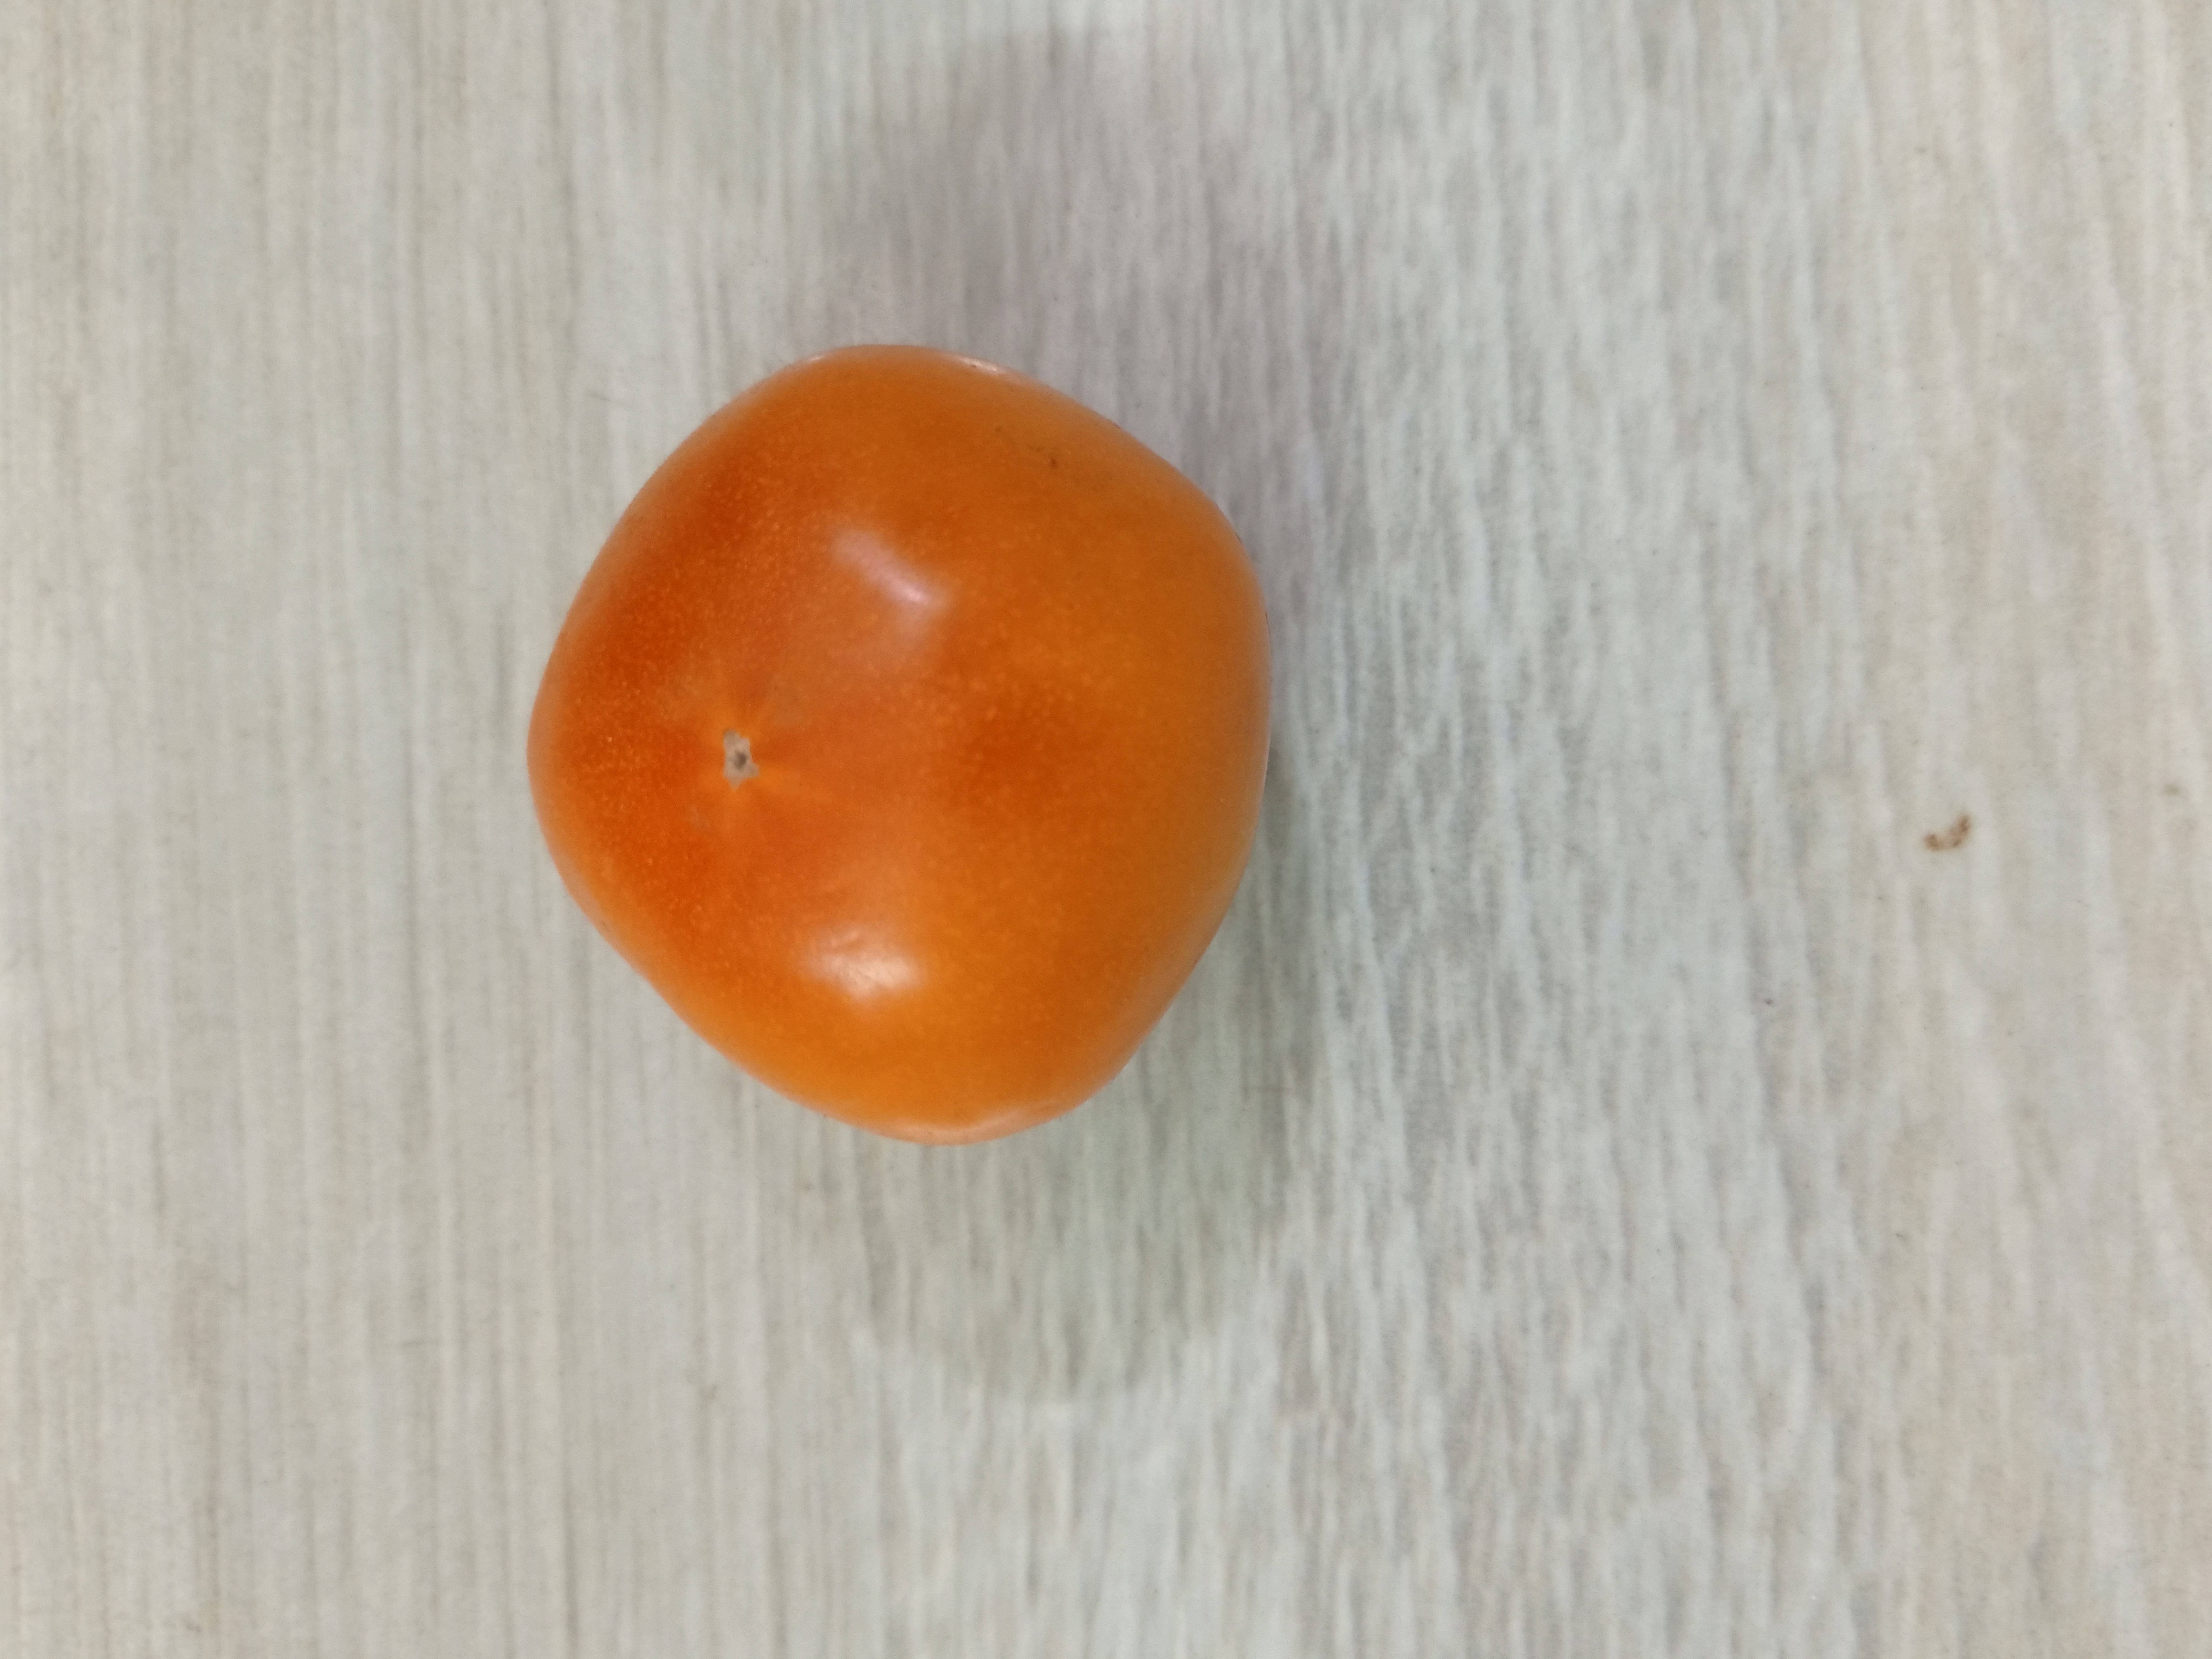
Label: Fresh